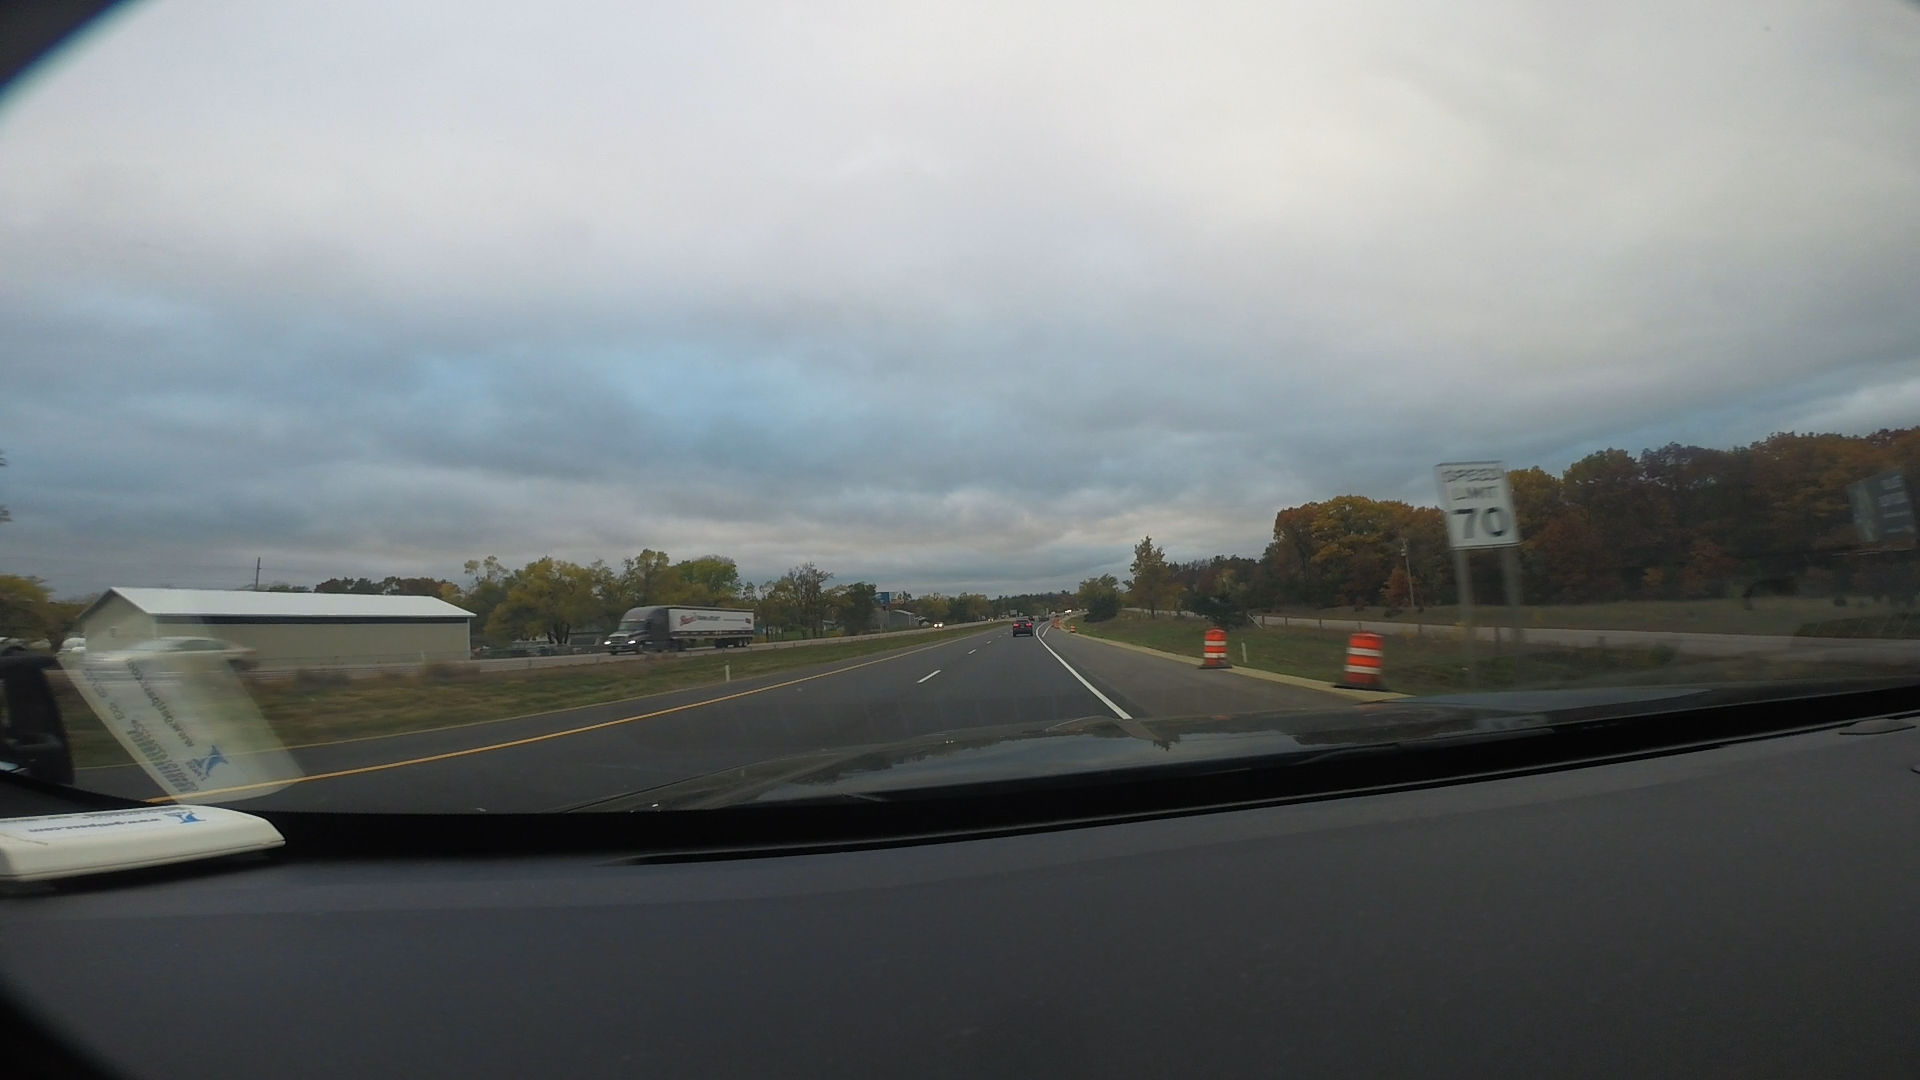
Speed limit sign label: mph70